Hughes v Metropolitan Railway Co

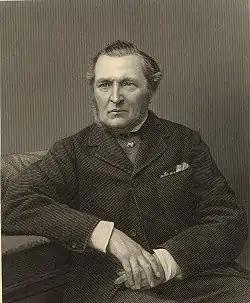
Hugh Cairns, 1st Earl Cairns gave the leading judgment.

In this instance the rights of the landlord were suspended only temporarily, allowing the tenant more time to repair.